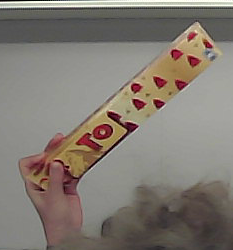
Product: toblerone_white